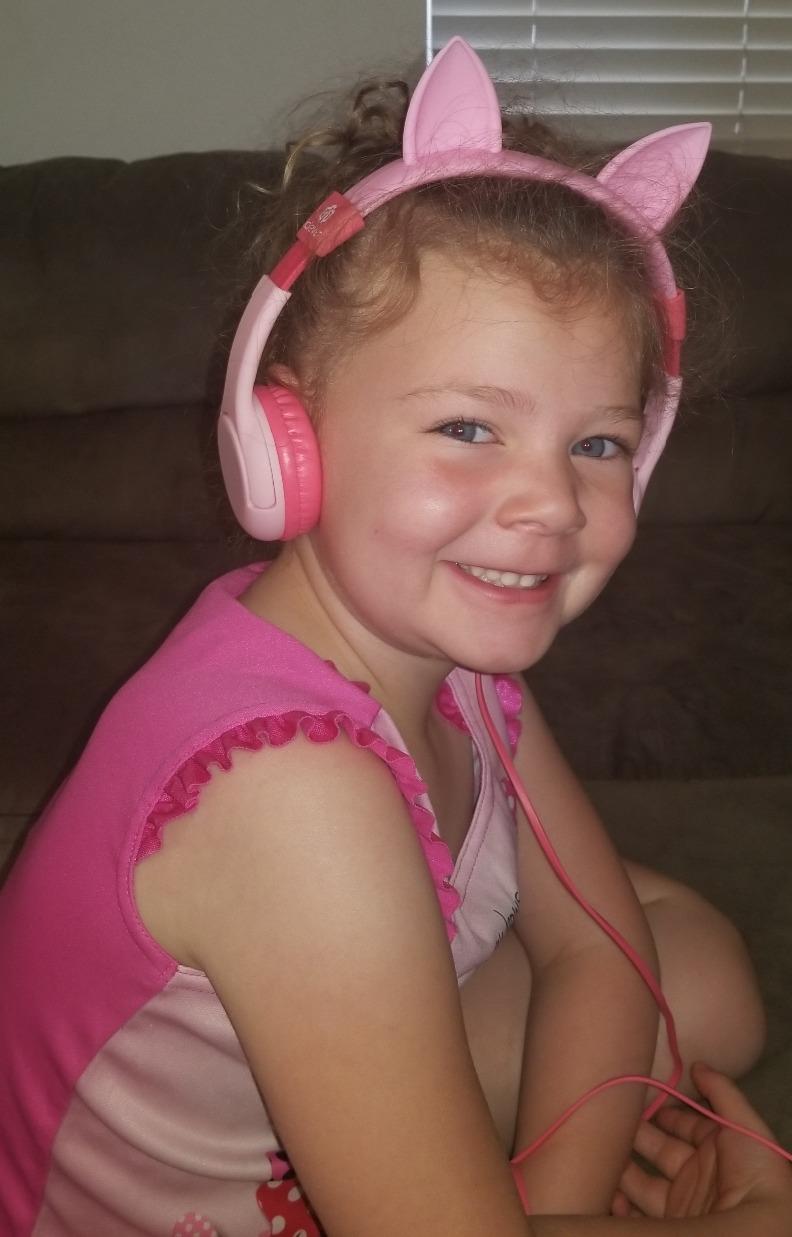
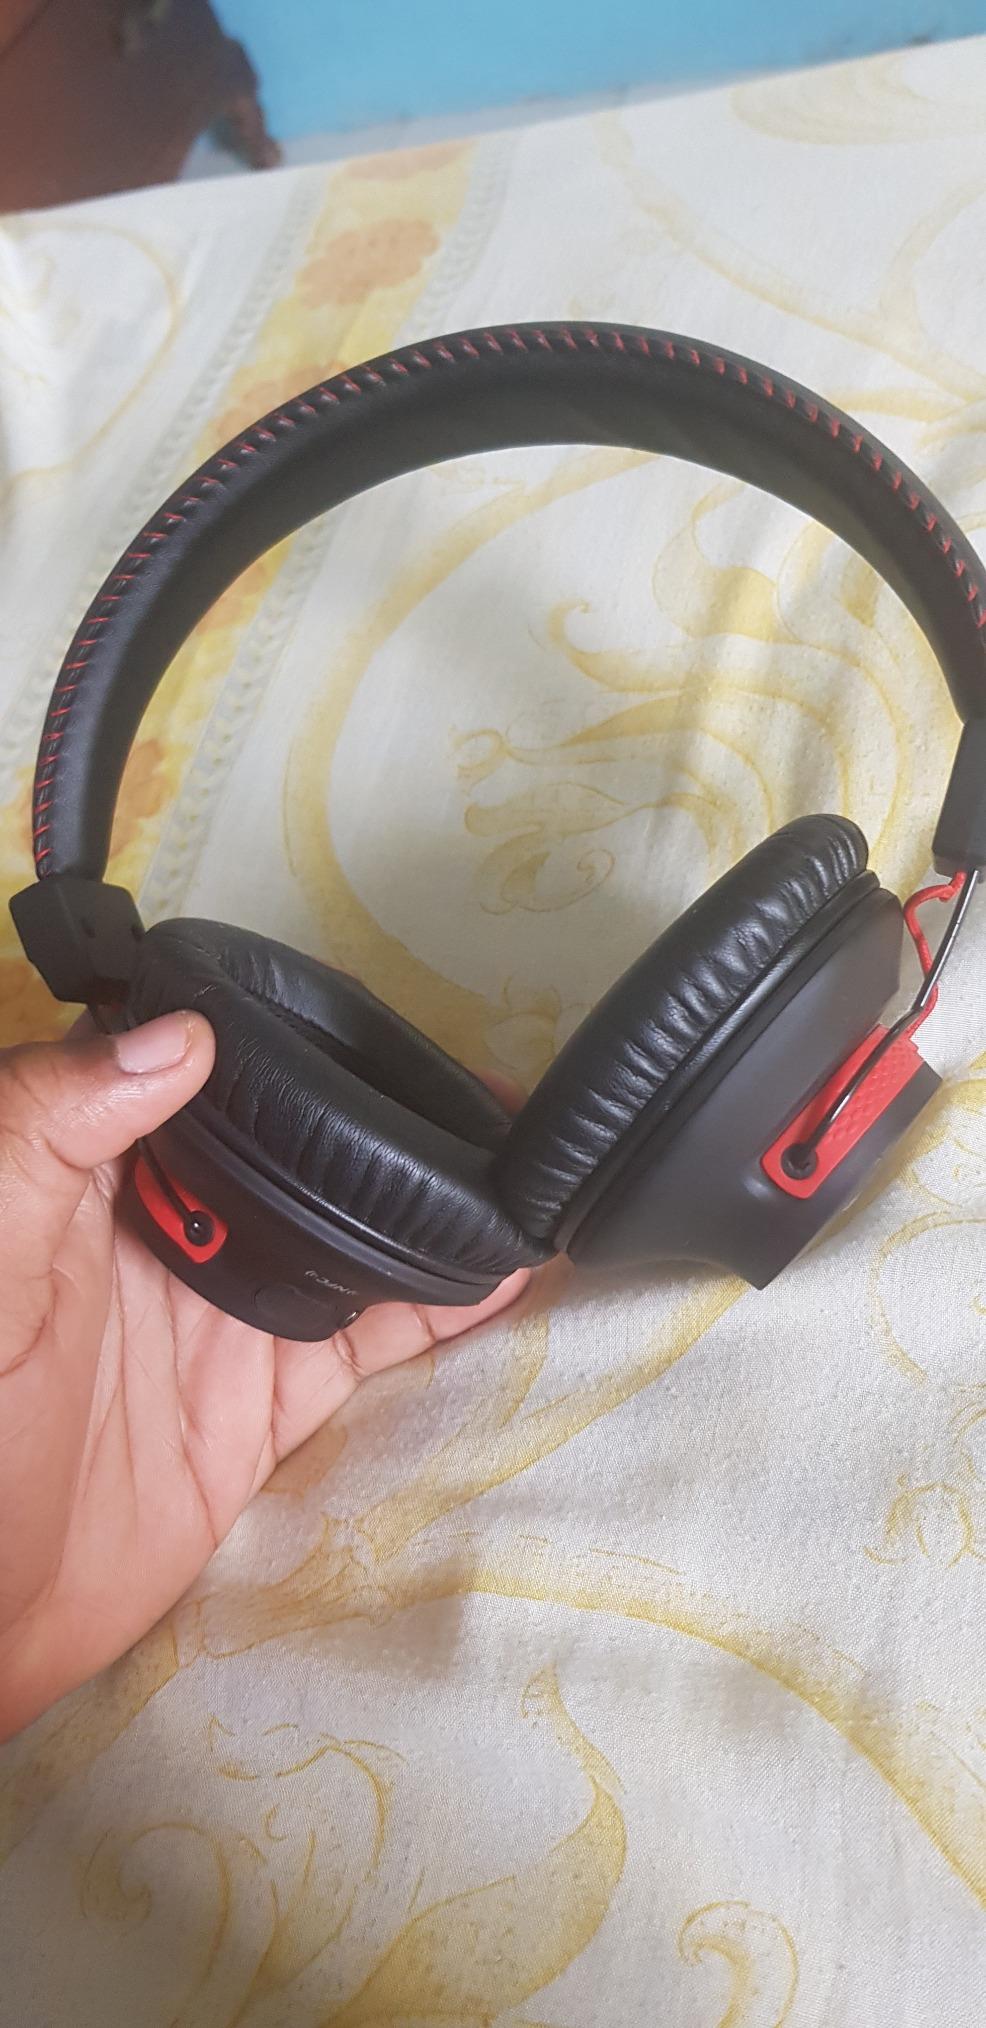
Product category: headphones
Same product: no